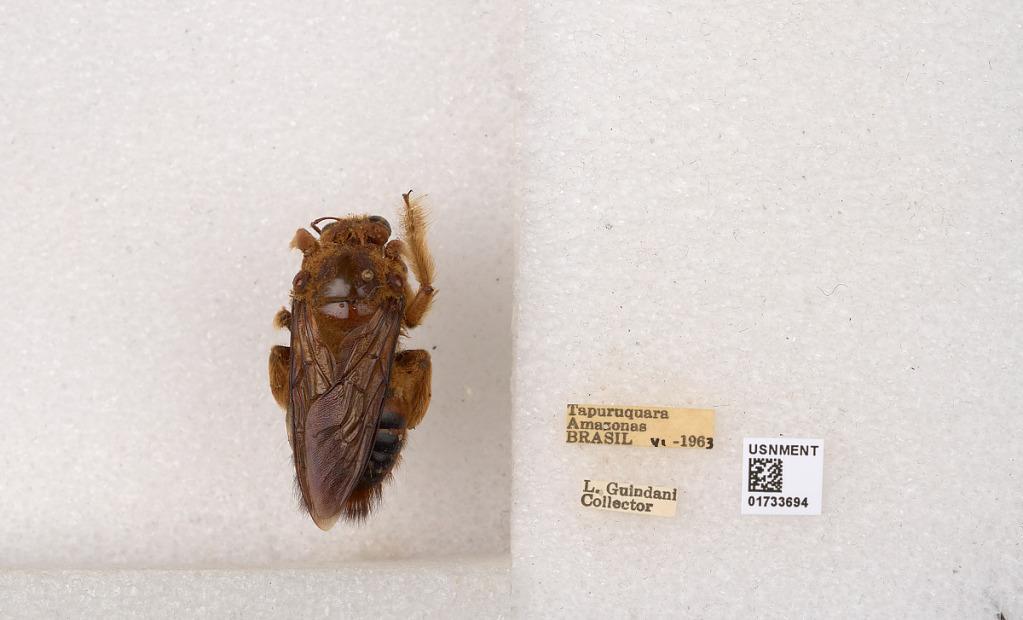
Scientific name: Xylocopa (Neoxylocopa) frontalis (Olivier)
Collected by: L. Guindani
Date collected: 1963-6-1
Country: Brazil
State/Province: Amazonas
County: Santa Isabel do Rio Negro
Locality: Tapuruquara